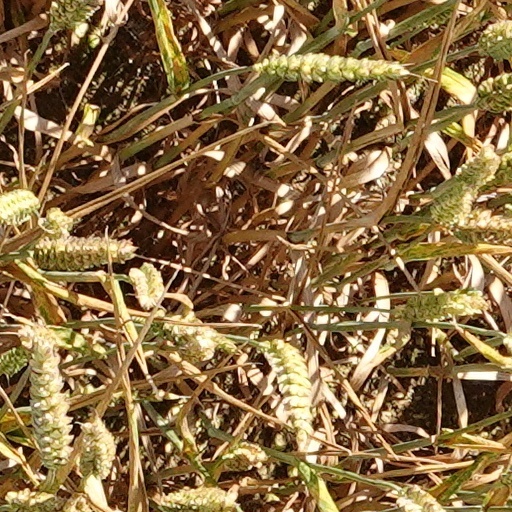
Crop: wheat